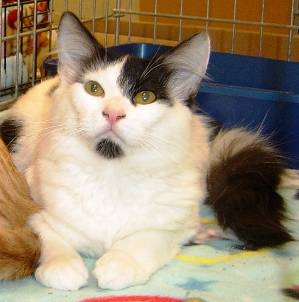
Label: cat